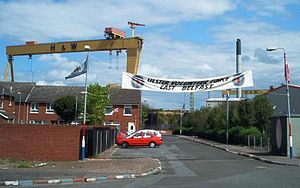
Harland & Wolff
Harland & Wolff skibsværftet ligger i Nordirland, ved Lagan floden i Belfast.